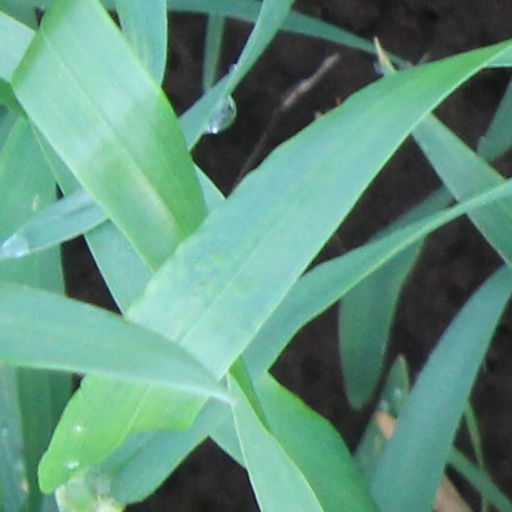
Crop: wheat